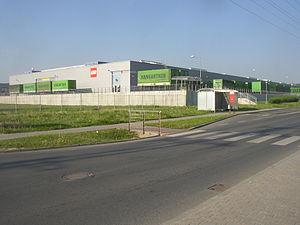
The Lego Group, ou Lego Group, est une entreprise danoise fabriquant des jeux dont la gamme de produits la plus connue, les Lego, sont basées sur des briques élémentaires à assembler. En 2014, Lego devient le premier fabricant de jouets du monde, après avoir été le deuxième en 2013 et le quatrième en 2011.